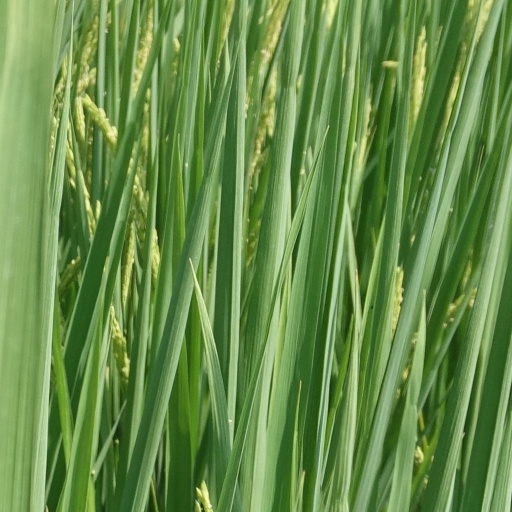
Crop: rice